Biliprotein

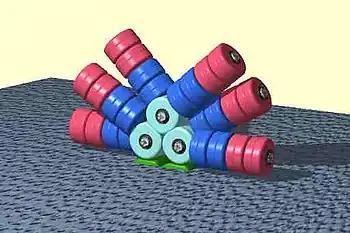
A phycobilisome made up by stacks of phycobiliprotein subunits attached together.

The structure of biliproteins is typically characterised by bilin chromophores arranged in linear tetrapyrrolic formation, and the bilins are covalently bound to apoproteins via thioether bonds. Each type of biliprotein has a unique bilin that belongs to it (e.g. phycoerythrobilin is the chromophore of phycoerythrin and phycocyanobilin is the chromophore of phycocyanin). The bilin chromophores are formed by the oxidative cleavage of a haem ring and catalysed by haem oxygenases at one of four methine bridges, allowing four possible bilin isomers to occur. In all organisms known to have biliproteins, cleavage usually occurs at the α-bridge, generating biliverdin IXα.